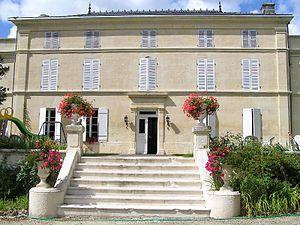
Mesnac est une commune du Sud-Ouest de la France, située dans le département de la Charente.